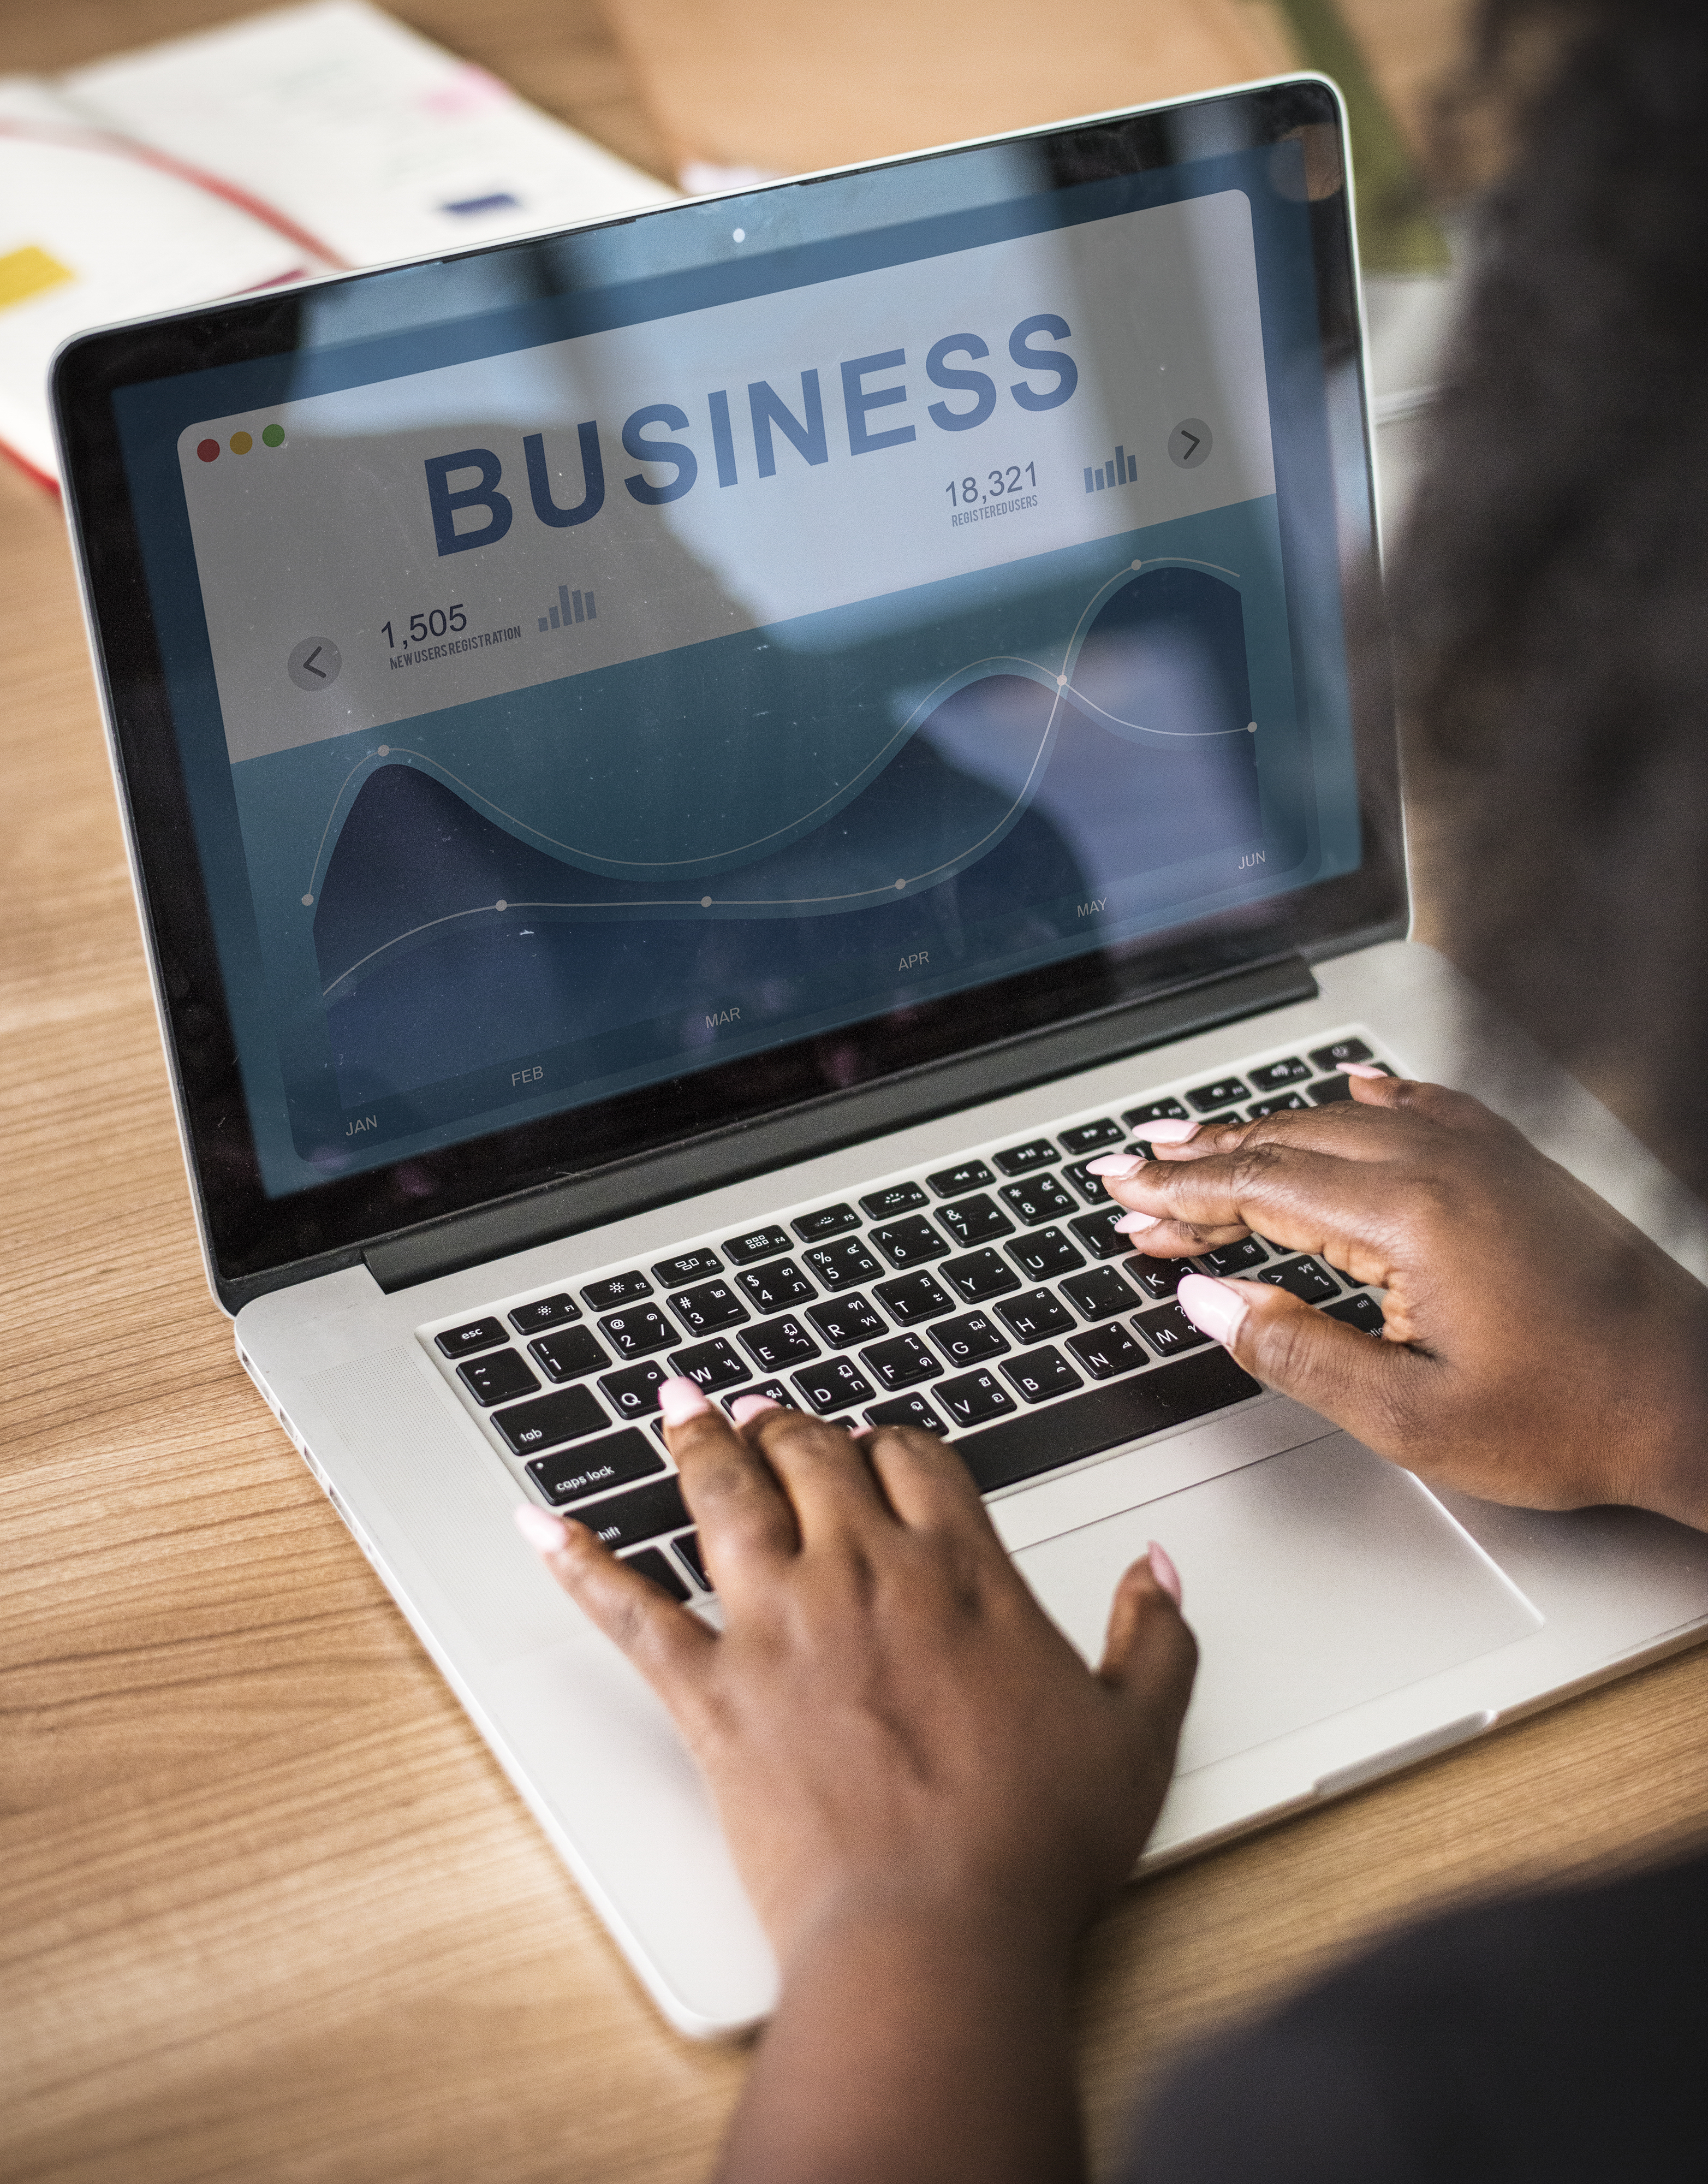
analysis, analyzing, business, communication, computer, connection, copy space, corporate, design space, designer, designing, development, digital device, display, gadget, graph, graphic, home office, idea, keyboard, laptop, marketing, media, notebook, office, online, presentation, research, review, screen, staff, statistics, tablet, team, technology, typing, website, wireless, working at home, workplace, www, netbook, electronic device, personal computer, computer hardware, display device, font